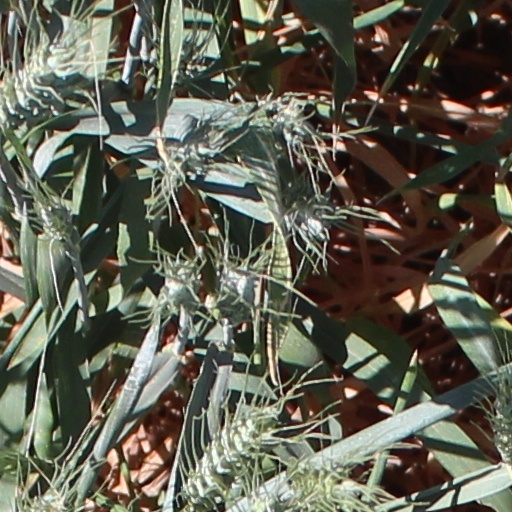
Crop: wheat